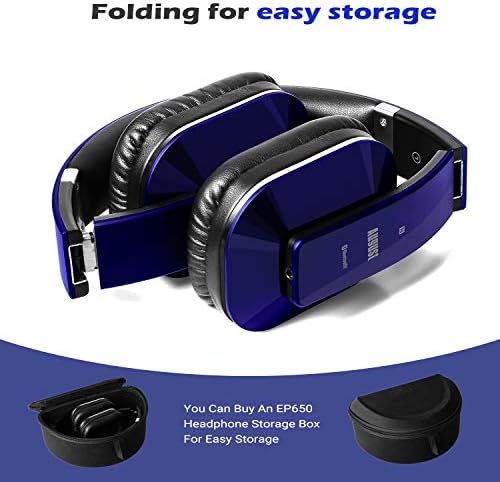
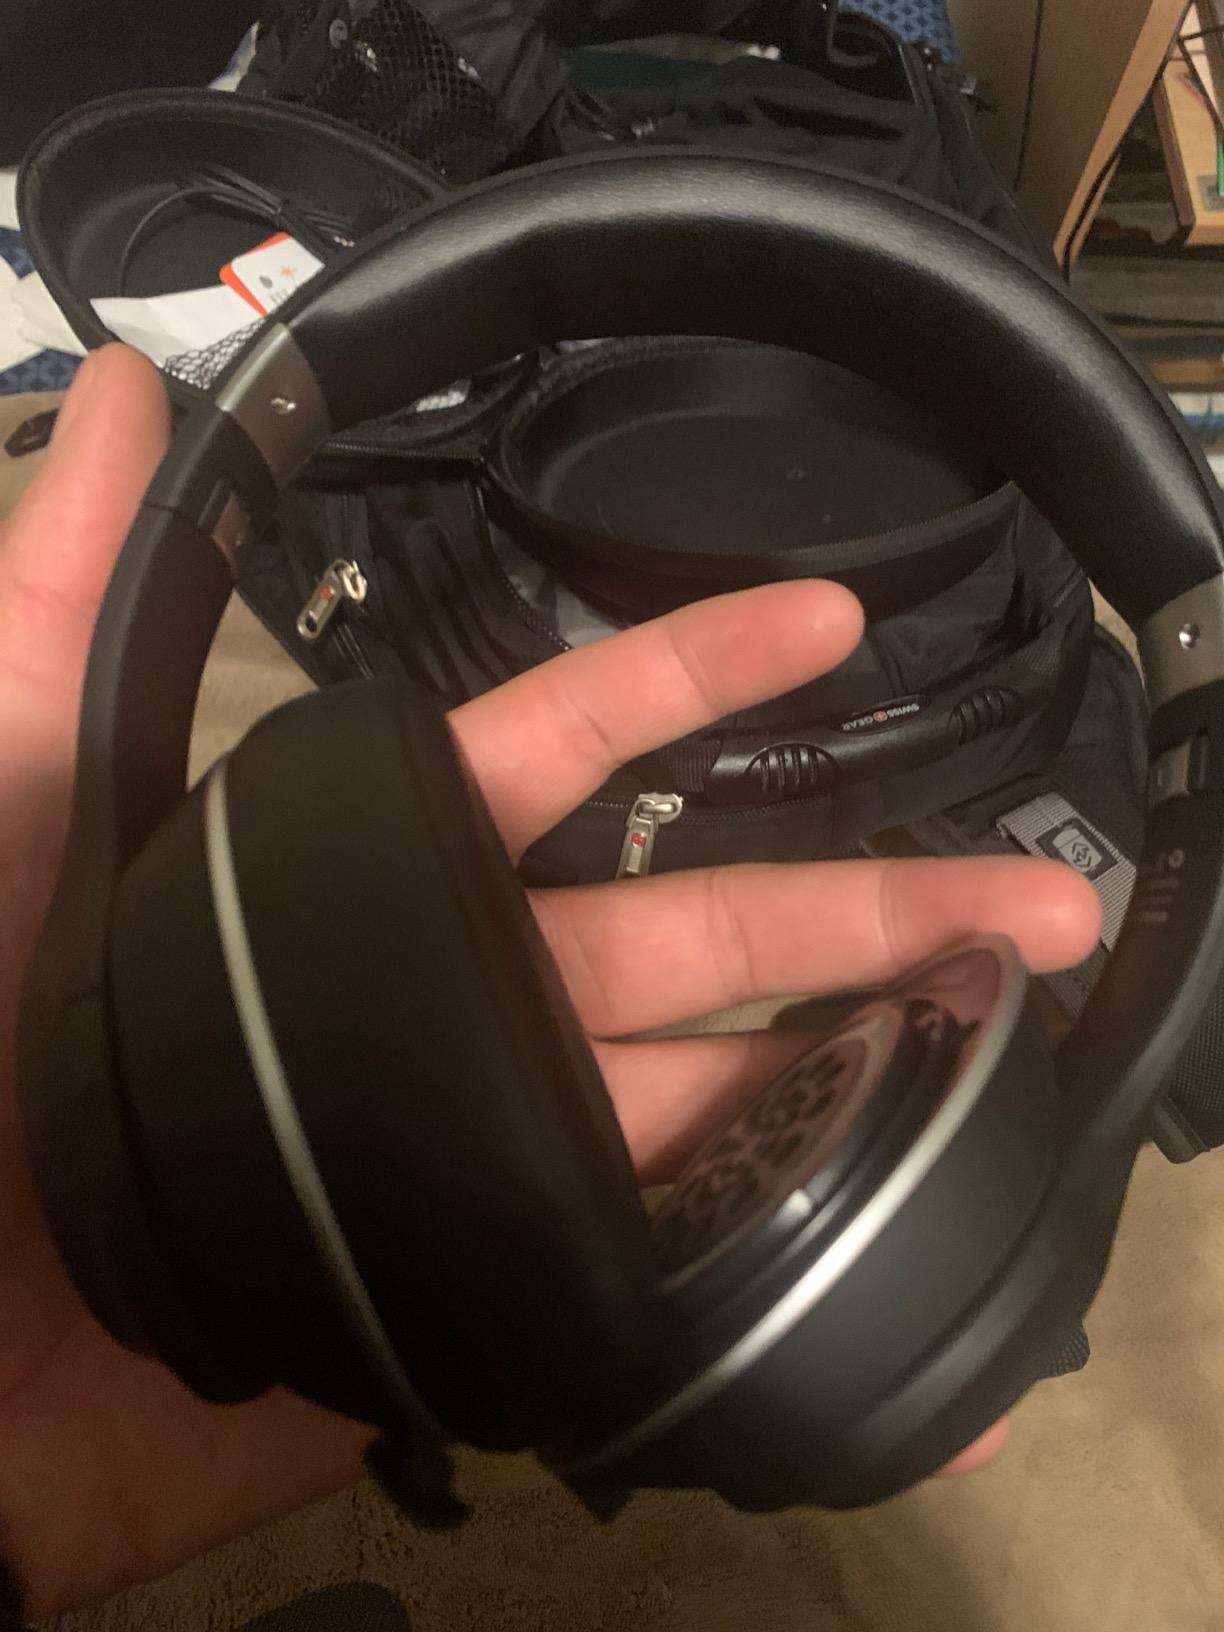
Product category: headphones
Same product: no